Describe the emotion expressed in this image:  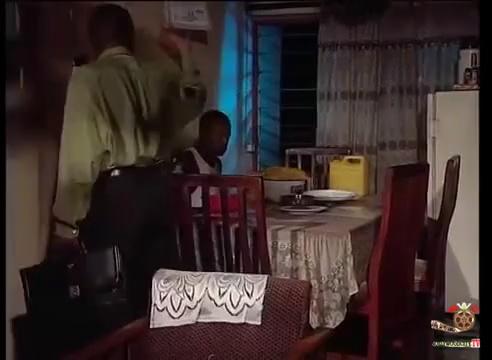
This person displays Pain, valence and arousal with low intensity.